Joe El-Abd

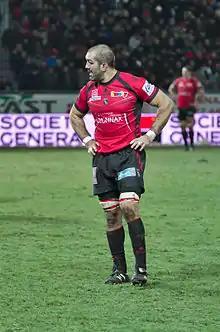
El-Abd in 2013

Joe El-Abd (born 23 February 1980) is a retired rugby union player. He is currently the defence coach for the England men's international rugby team.